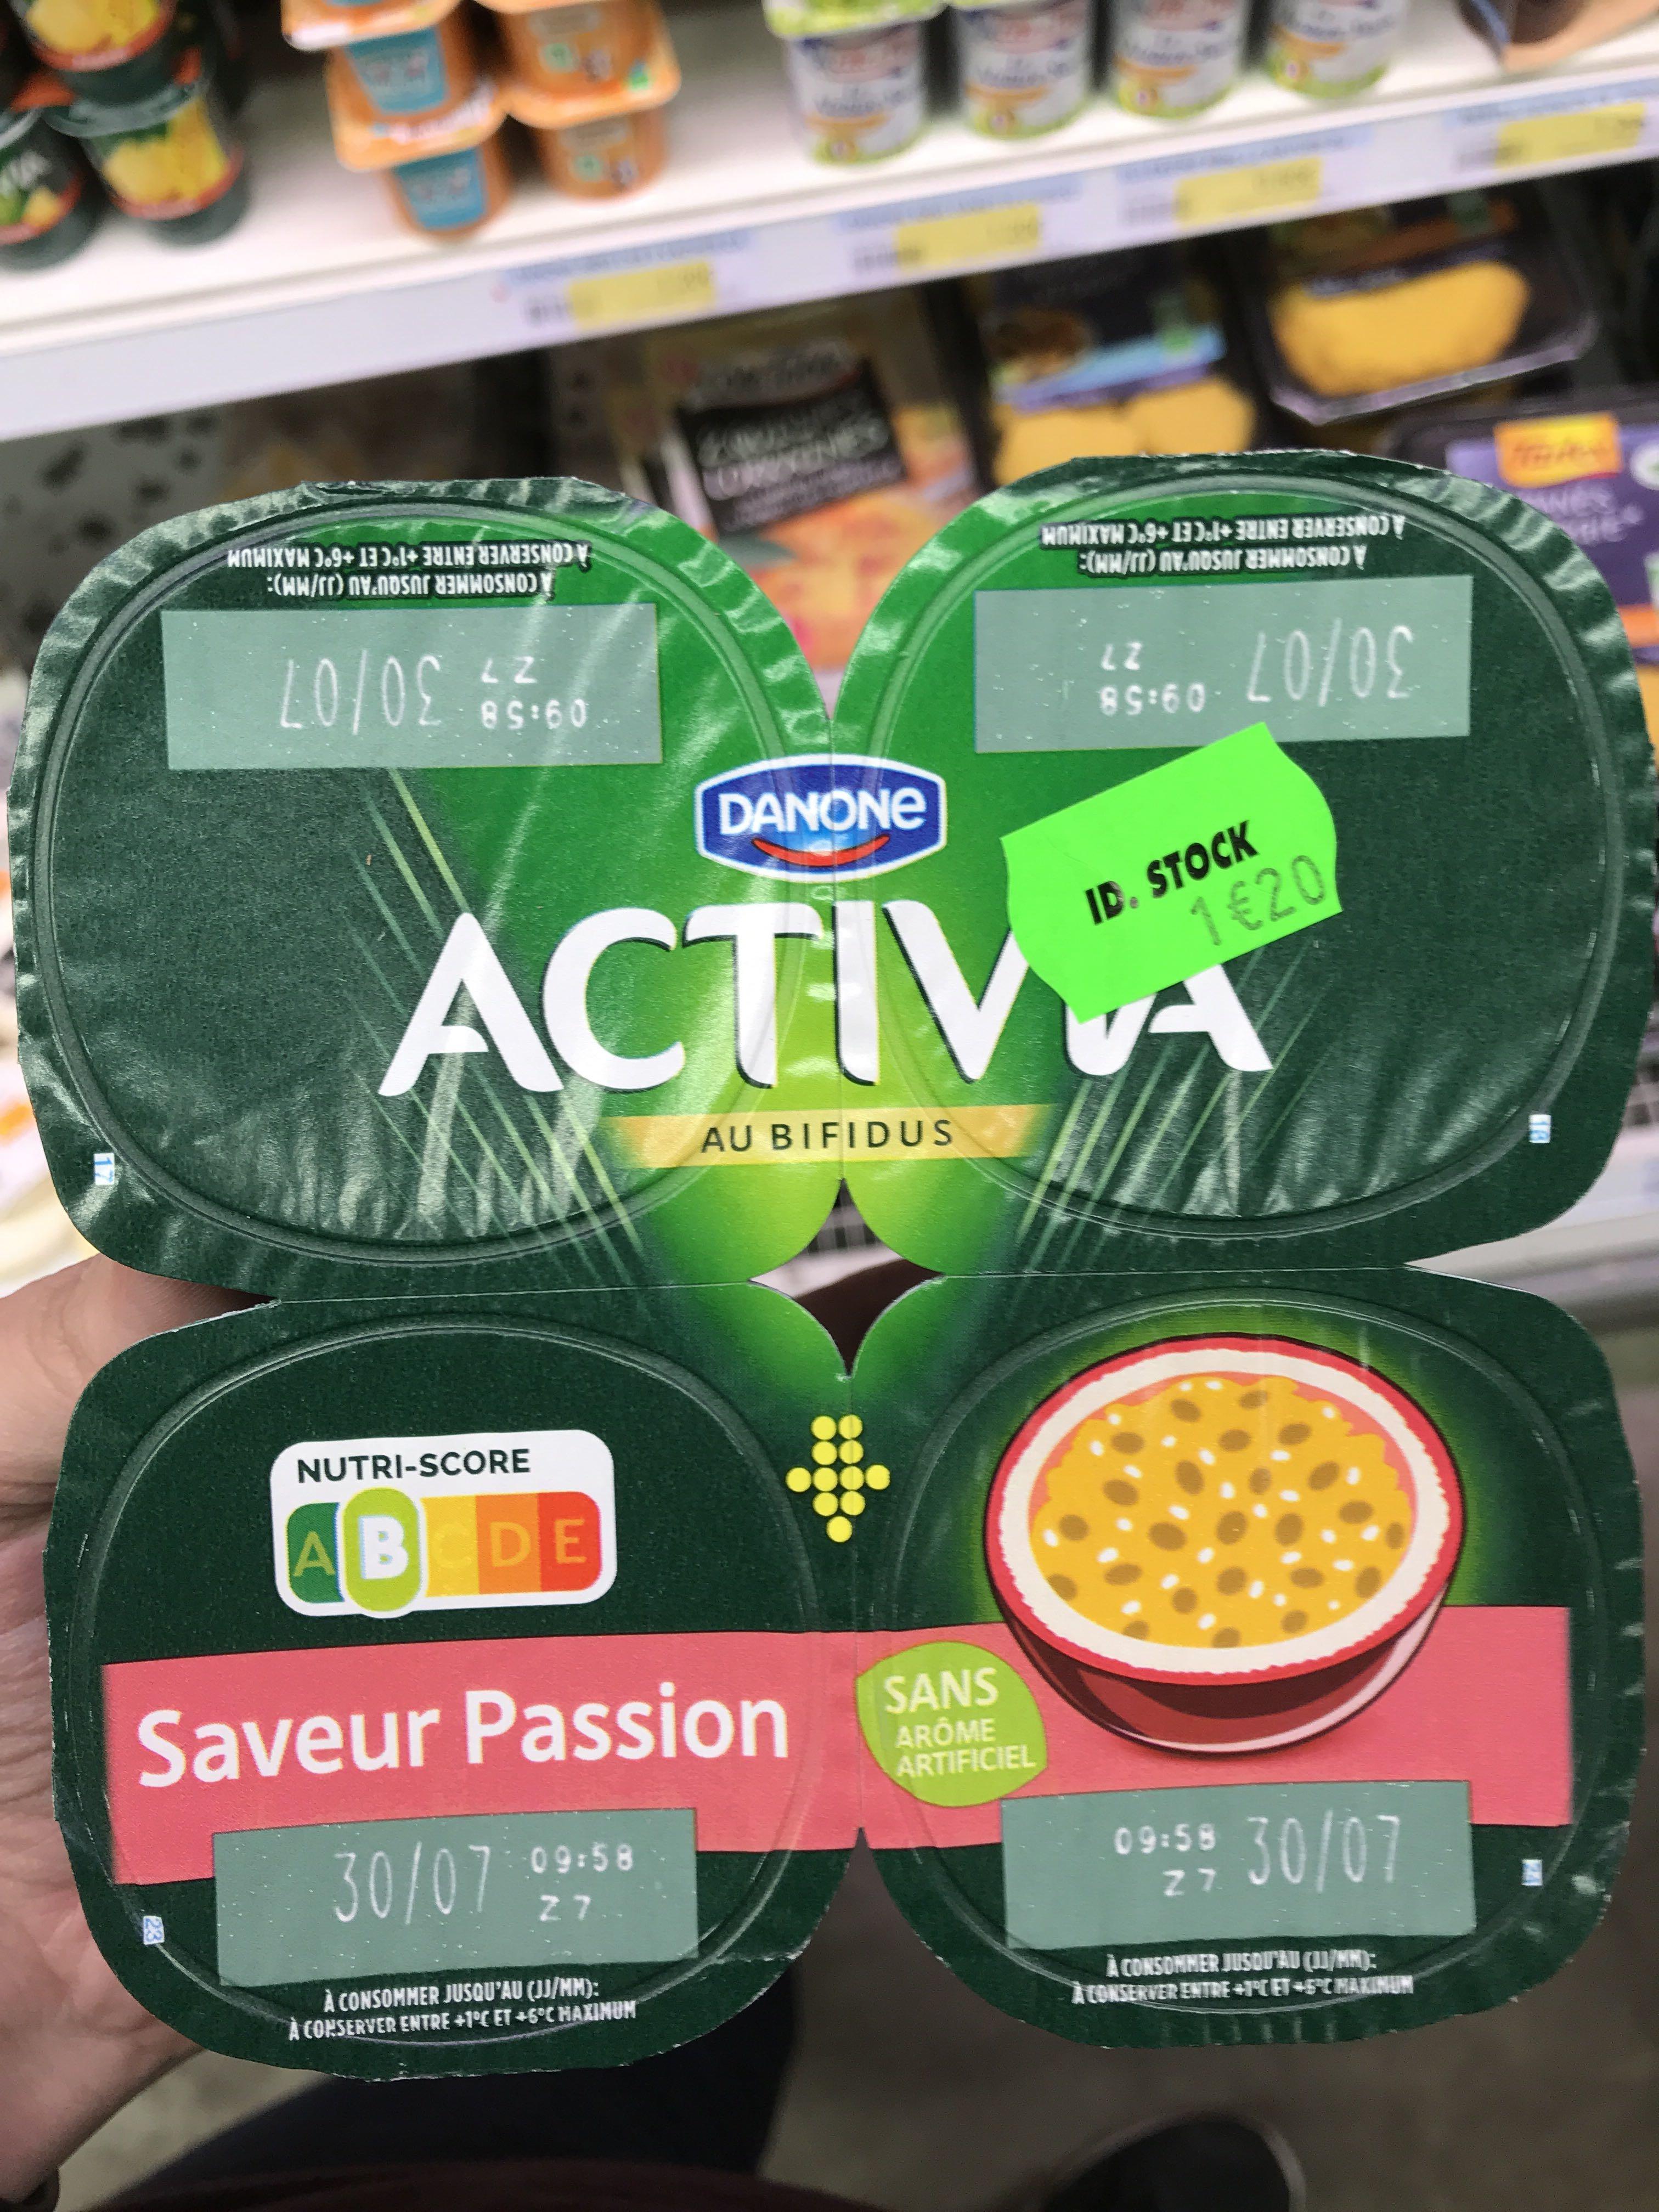
Nutri-Score label: nutriscore-b